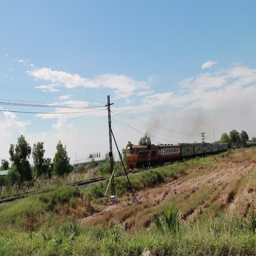
a train car with the longest procession .